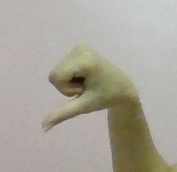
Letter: waw